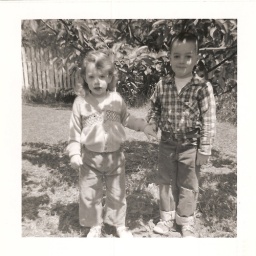
under the apple tree